Castel Nuovo

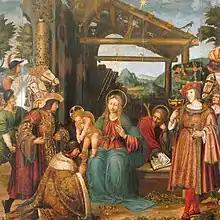
A painting housed in the Civic Museum

("Sala dei Baroni") The Hall of the Barons, originally called the Throne Room, is the main hall ("sala Maior") of the Castel Nuovo. It was commissioned by Robert, King of Naples who, for the occasion, called Giotto di Bondone to paint a cycle of frescoes, around 1330. Evidence of this cycle today is known only by its mention in a collection of sonnets by an anonymous author dating back to 1350. The frescoes depicted the illustrious men and women of antiquity: Samson, Hercules, Solomon, Paris, Hector, Achilles, Aeneas, Alexander the Great and Julius Caesar, with their "companions".